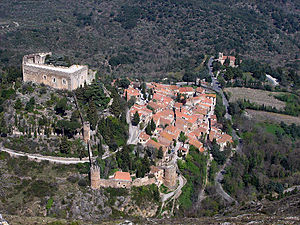
Castelnou
Landsbyen og slottet
Landsbyen og slottet
Castelnou er en by og kommune i departementet Pyrénées-Orientales i Sydfrankrig.